Patricia Beer

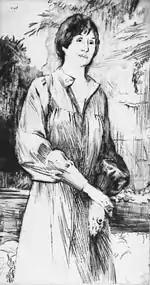
Patricia Beer Drypoint by George Adamson RE

Patricia Beer (4 November 1919 – 15 August 1999) was an English poet and critic. Born to a family of Plymouth Brethren, a strict religious order, she took inspiration for her poetry from there, with particular influence from her mother who instilled the religion into her from a young age. Exposure to death during childhood also influenced her work. She earned a Bachelor of Letters degree at the University of Oxford, after which she taught in Italy for seven years. Returning to England, she began to publish poetry in 1959, and wrote full-time since 1968. Near her death, she was a candidate to replace Ted Hughes as Poet Laureate of the United Kingdom. Beer died in Upottery in Devon on 15 August 1999.